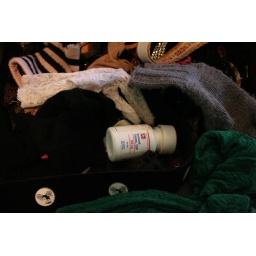
empty INH bottle in a drawer of gloves and stockings